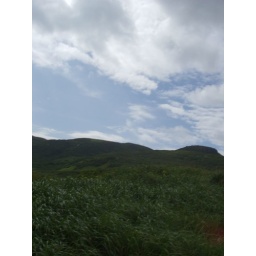
near sand dollar beach